Balbina of Rome

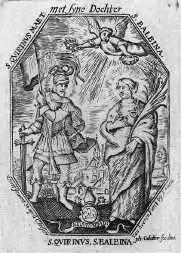
The mythical Saints Balbina and Quirinus, from an 18th-century print.

The story of Balbina is introduced in the legendary Acts of Sts. Alexander and Balbina, where it is said that she was the daughter of Quirinus, a Tribune in the Roman Army.